Agriculture in Brazil

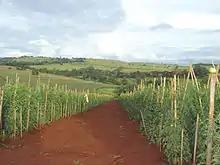
Tomato plantation, Arandu

Commercial forestry produced 65% of Brazilian wood products in 2003, up from 52% the year earlier as it gradually replaced traditional gathering.